Congressional Caucus on Black Women and Girls

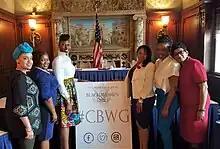
The #SheWoke Committee

In response to the tragedy of Sandra Bland, the caucus was inspired and created by the #SheWoke Committee: Ifeoma Ike, Esq., Nakisha M. Lewis, Sharon Copper (sister of Sandra Bland), Tiffany Hightower, Shambulia Gadsden Sams, Sharisse "She-Salt" Stancil-Ashford, and Avis Jones-DeWeever, Ph.D. – seven leading black women activists and members of the "Divine 9's" historically Black sororities who consistently advocate for the global equity of black women and girls.